19th century

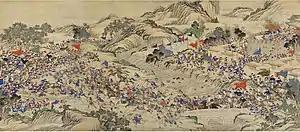
A scene of the Taiping Rebellion

The abolitionism movement achieved success in the 19th century. The Atlantic slave trade was abolished in the United States in 1808, and by the end of the century, almost every government had banned slavery. The Slavery Abolition Act 1833 banned slavery throughout the British Empire, and the Lei Áurea abolished slavery in Brazil in 1888.